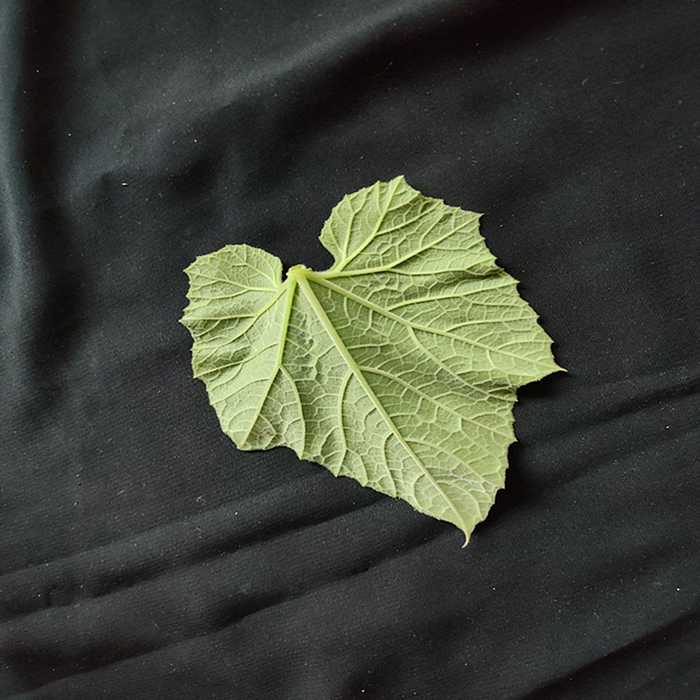
Plant: Bottle gourd
Label: Fresh leaf